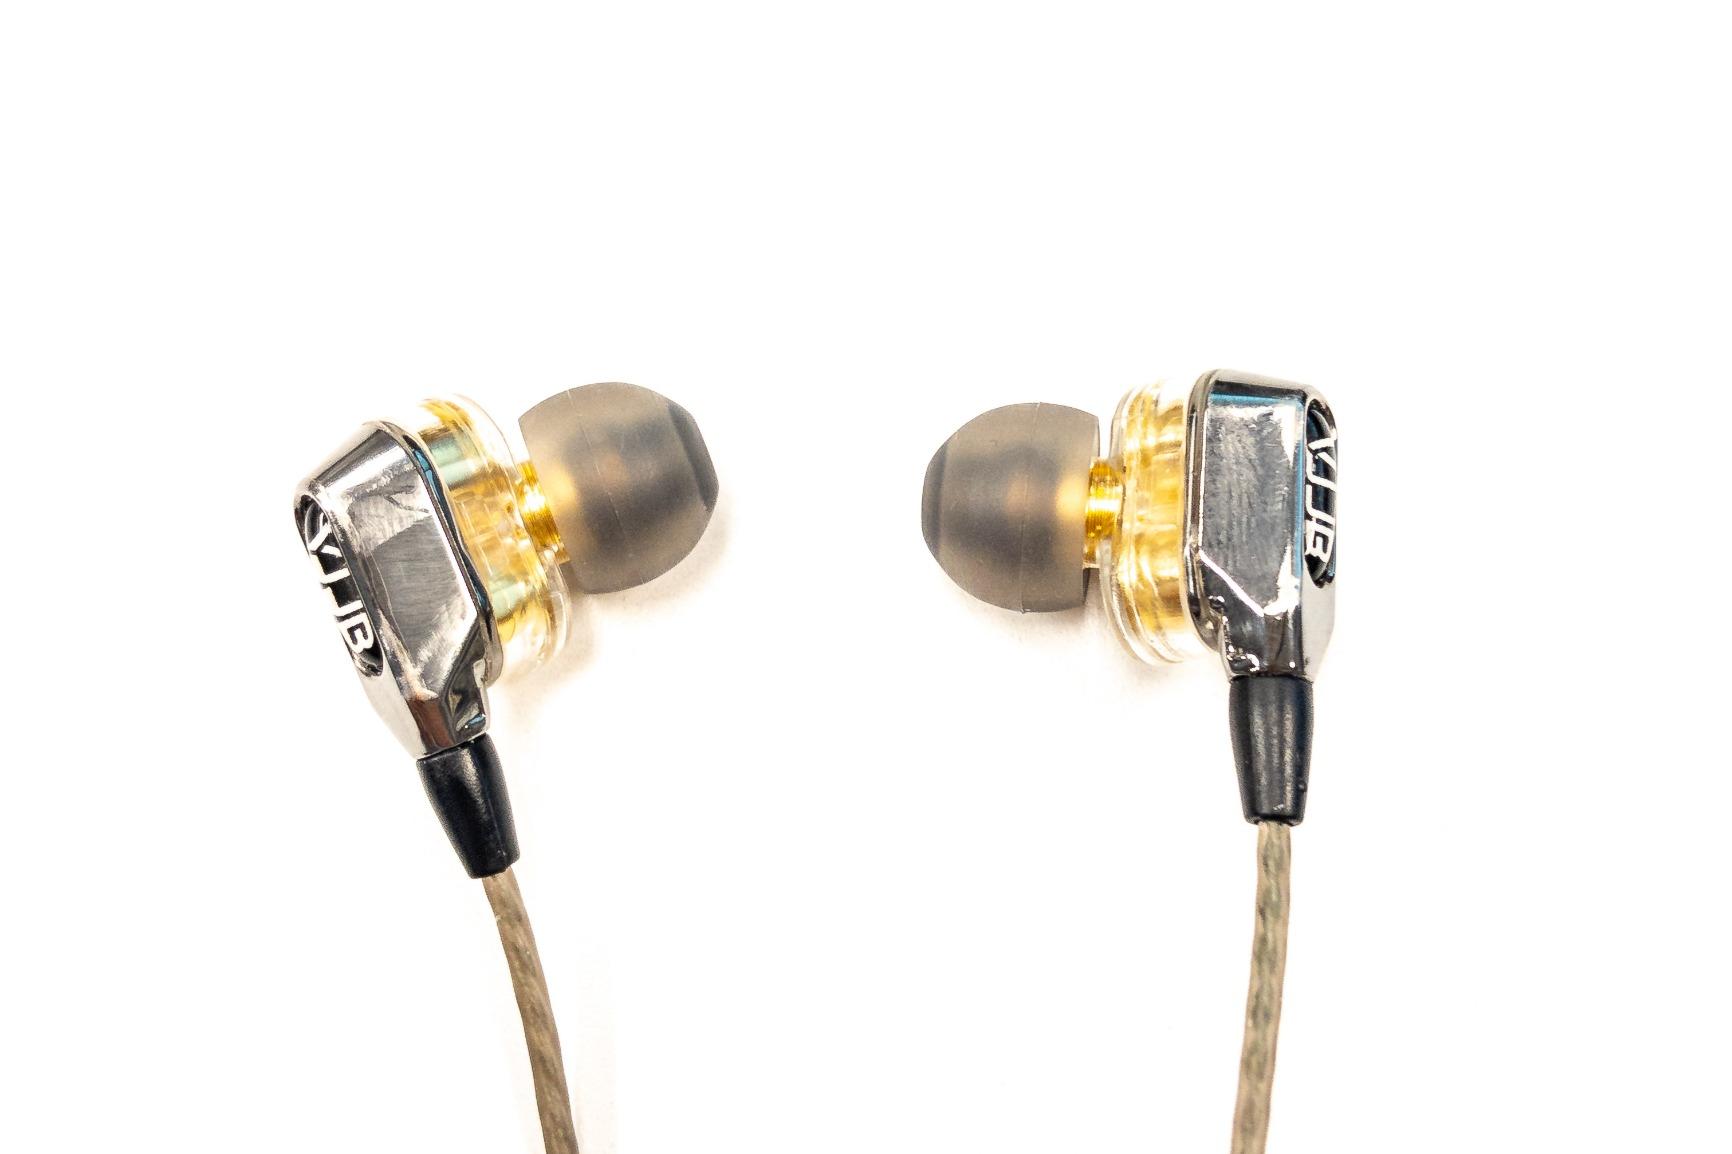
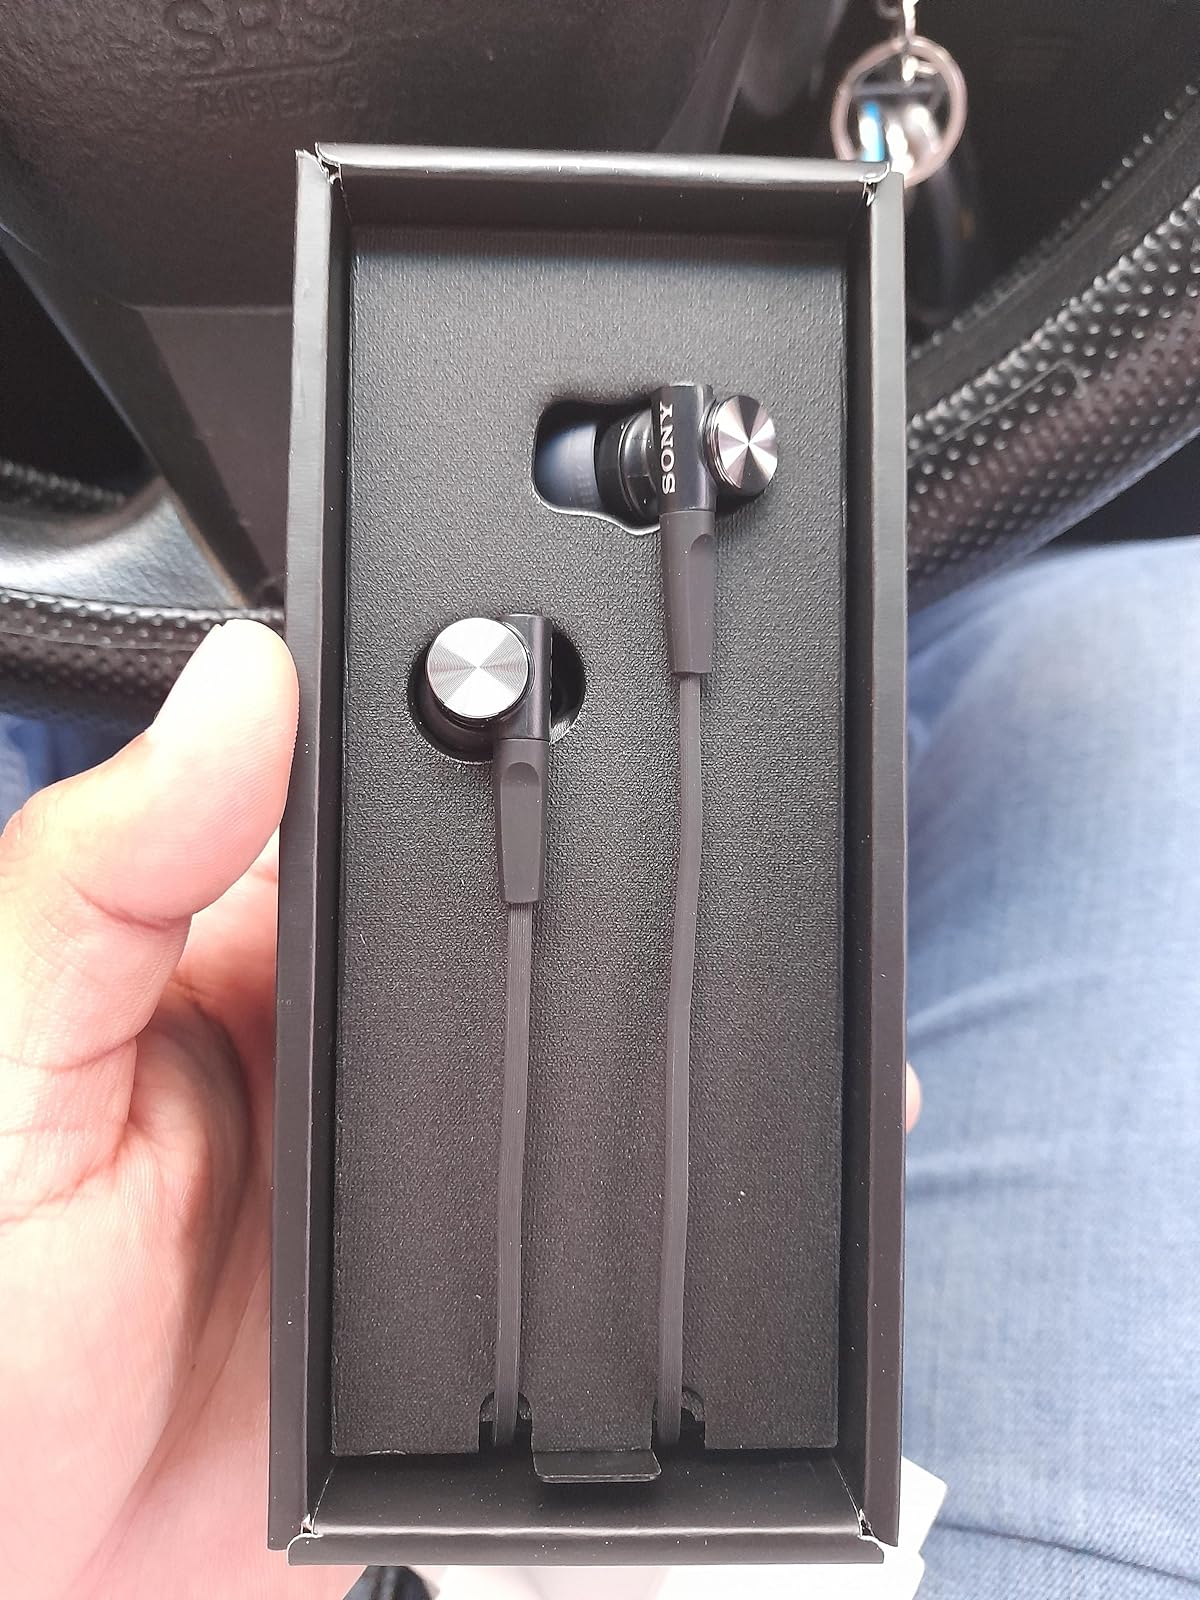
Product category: headphones
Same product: no